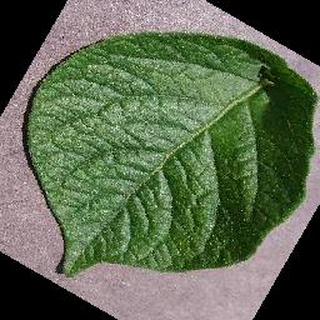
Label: healthy_potato